Xiongnu language

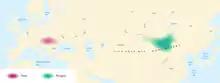
Geographical location of the Xiongnu empire and the heartland of the Huns.

Some researchers suggest a linguistic connection between the Huns, Hunas, and the Xiongnu people, However, this is debated, as there is also the possibility that the Huns, despite sharing the same migration route and having relations with the Xiongnu, originated from Indo-European peoples. In 2005, As-Shahbazi suggested that there were originally a Hunnish people who had mixed with Iranian tribes in Transoxiana and Bactria, where they adopted the Kushan-Bactrian language. It should be known that there is no consensus about the linguistic origins of the Huns. Some scholars have suggested that the Huns originated from Mongolic or Turkic groups, making them possibly linguistically distinct from the Xiongnu people.